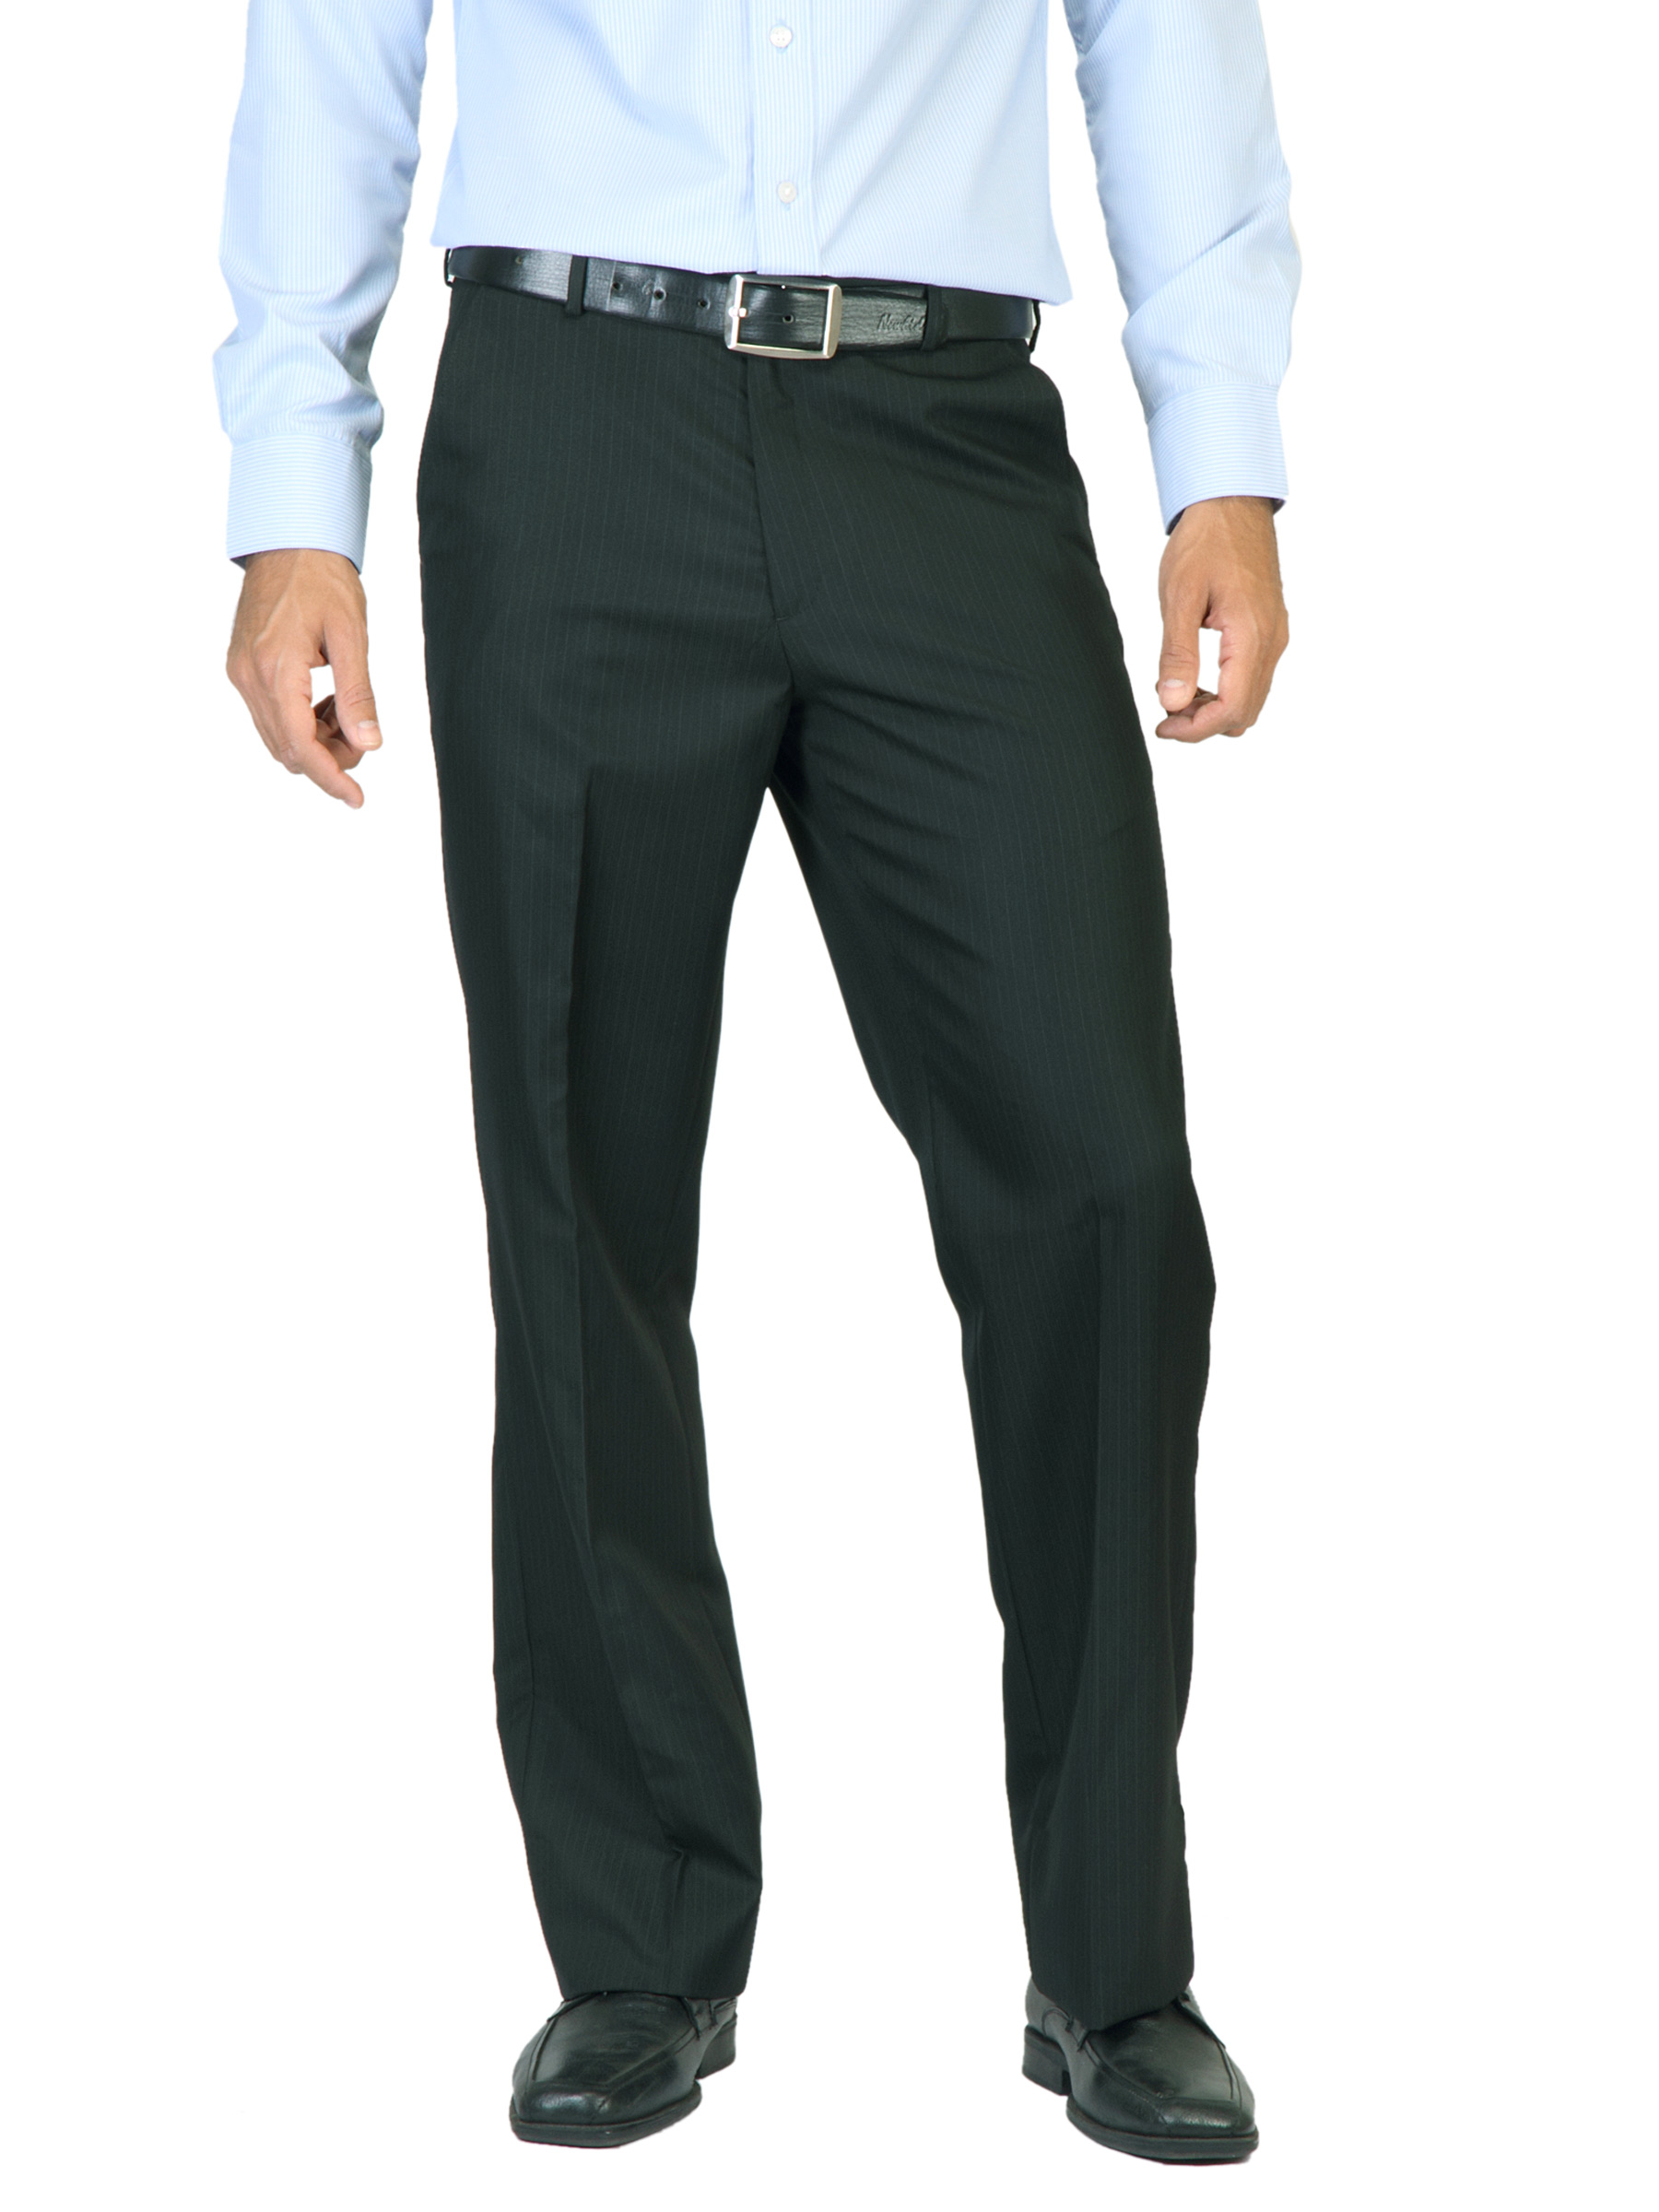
John Miller Men Black Trousers
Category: Apparel / Bottomwear / Trousers
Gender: Men
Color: Black
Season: Summer 2012
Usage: Formal